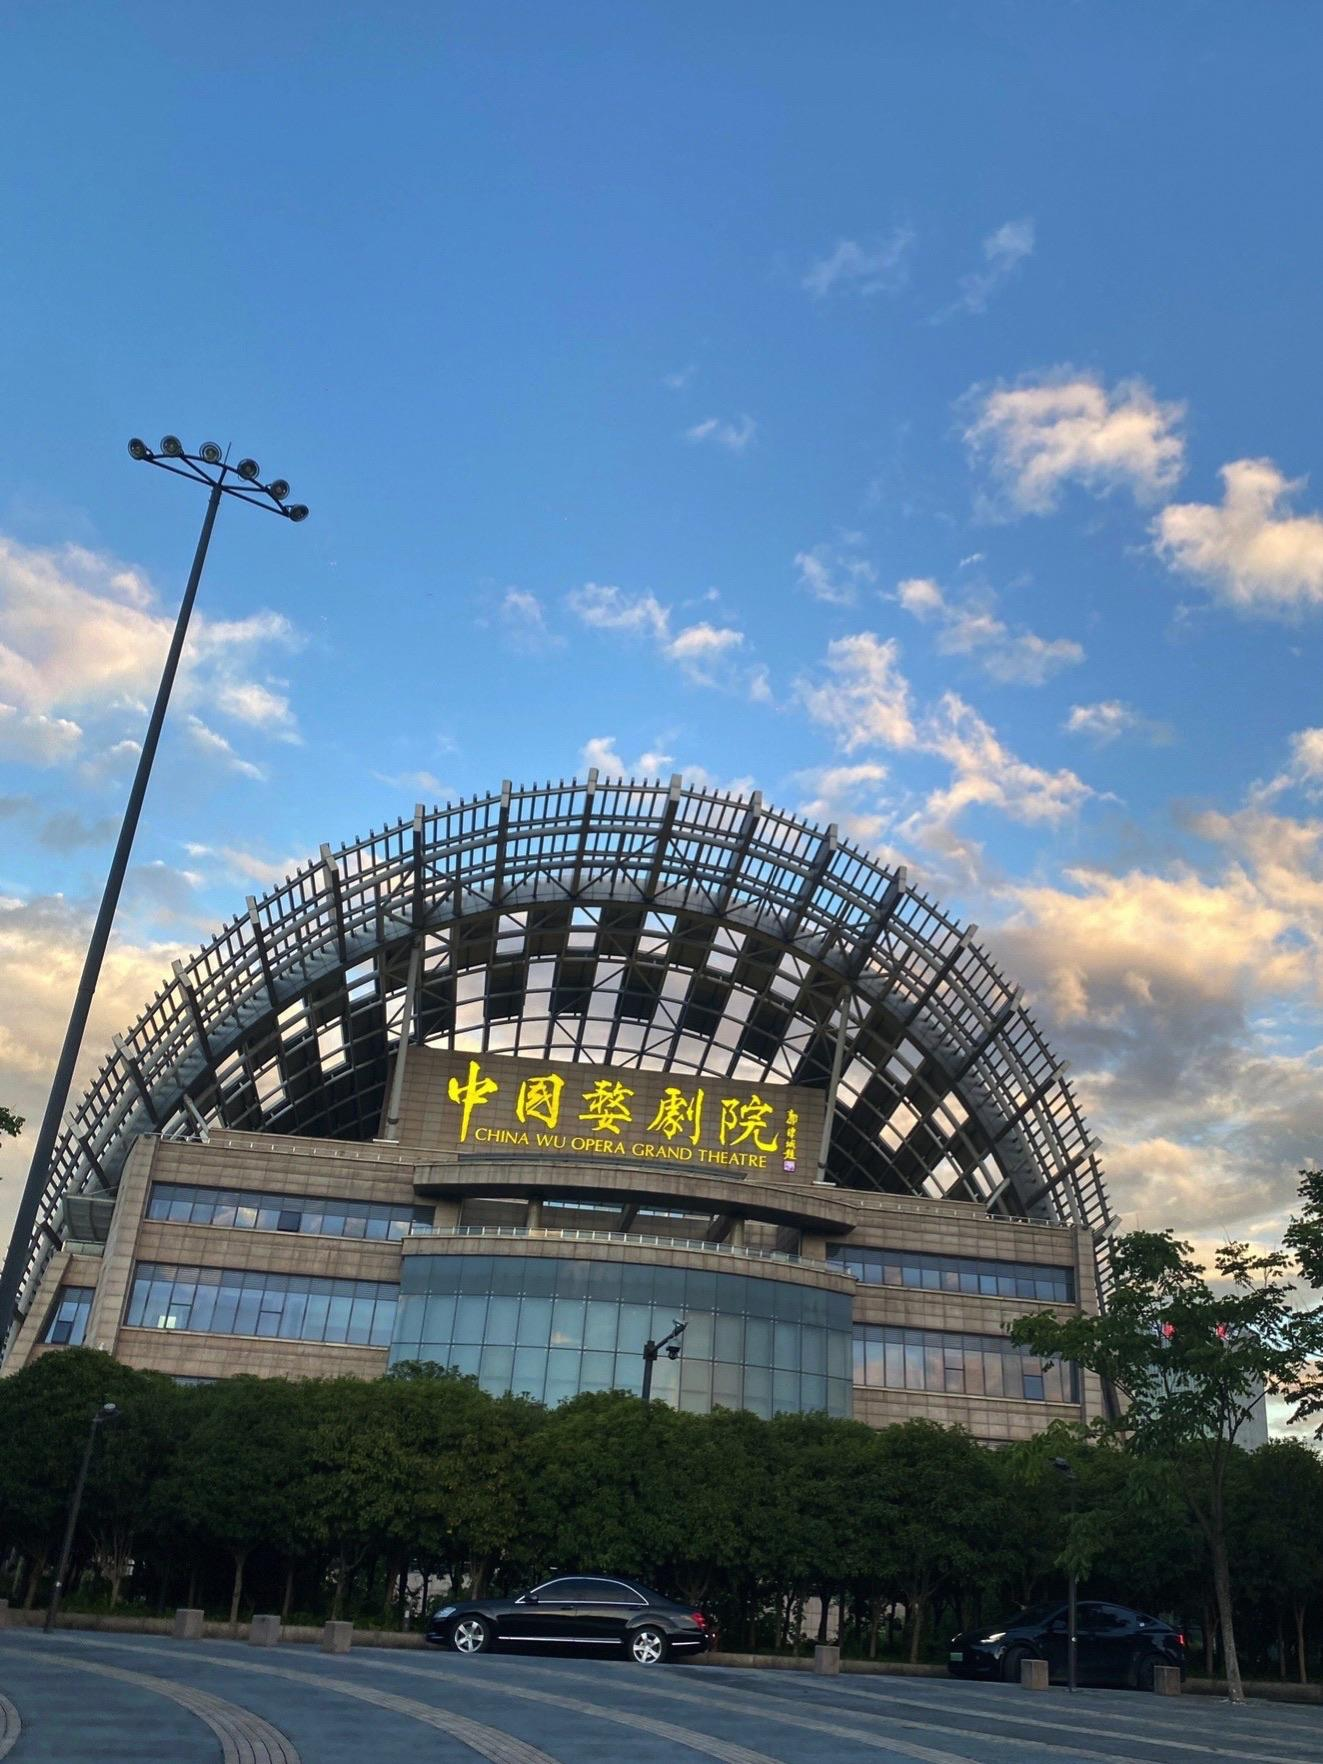
地标名称：中国婺剧院
所在城市：金华市·金东区